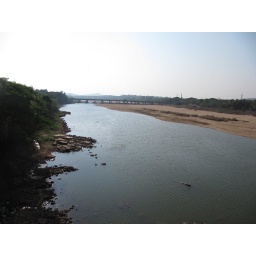
Bharatapuzha,second largest river of Kerala shot at Shoranur.The 'Cheriya kochi' road bridge is seen in the background.